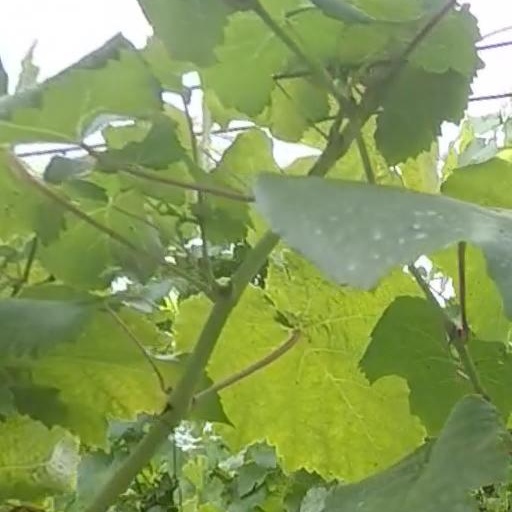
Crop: grape